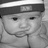
Emotion: neutral